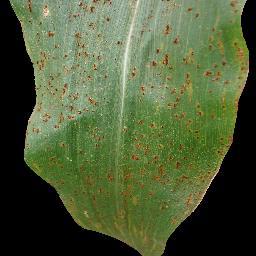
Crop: corn
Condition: (maize)_common_rust